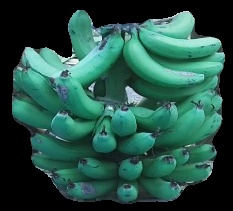
Variety: pachbale
Grade: grade3